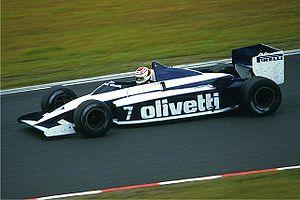
Nelson Piquet Souto Maior, est un pilote automobile brésilien né le 17 août 1952 à Rio de Janeiro au Brésil. Il a notamment remporté le titre de champion du monde de Formule 1 à trois reprises en 1981, 1983 et 1987.
Motor Racing Developments Ltd., plus connu sous les noms de Brabham Racing Organisation ou Brabham, est une écurie de Formule 1 britannique. Fondée en 1960 par les Australiens Jack Brabham, pilote, et Ron Tauranac, ingénieur, l'écurie remporte quatre titres de champions du monde des pilotes et deux titres de champion du monde des constructeurs au cours de ses trente ans de présence en Formule 1. En 1966, Jack Brabham devient le premier pilote à remporter un championnat sur une voiture de sa conception.